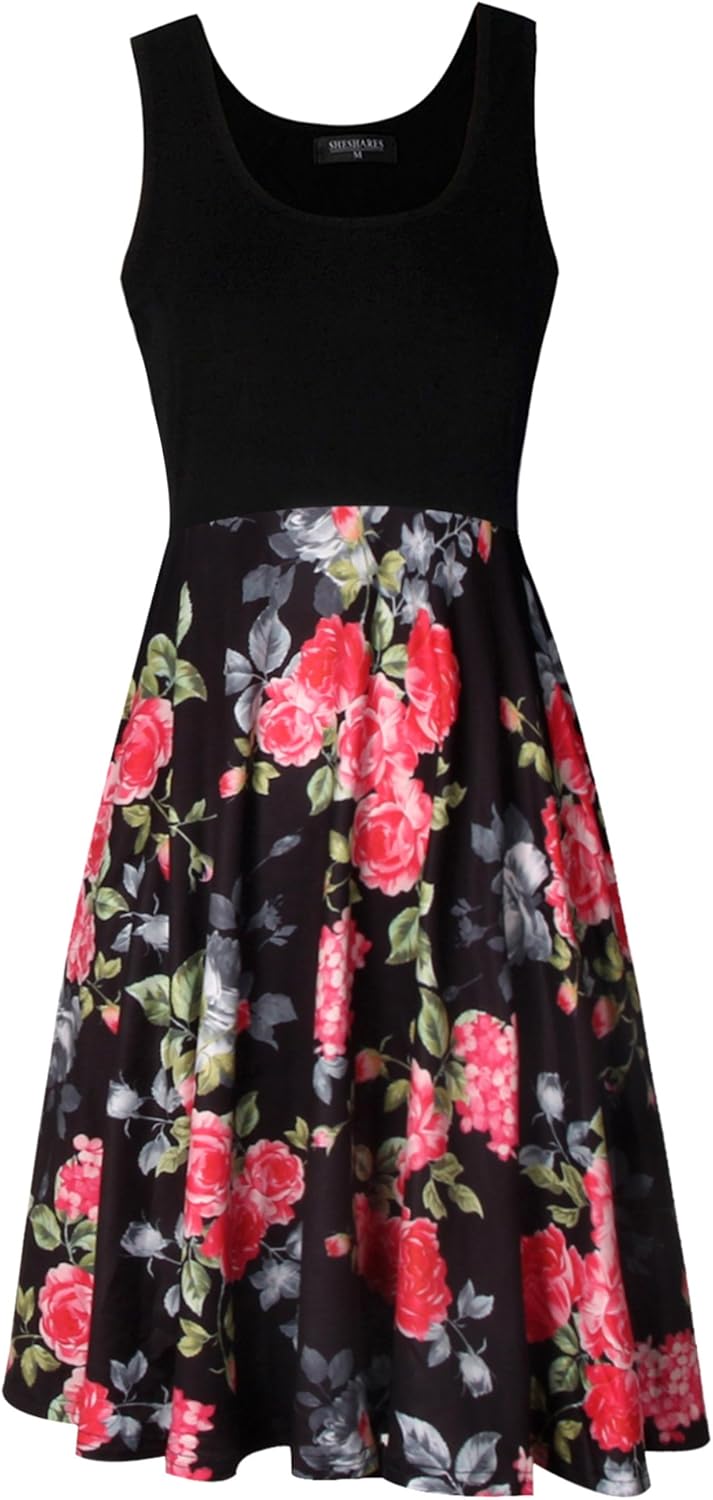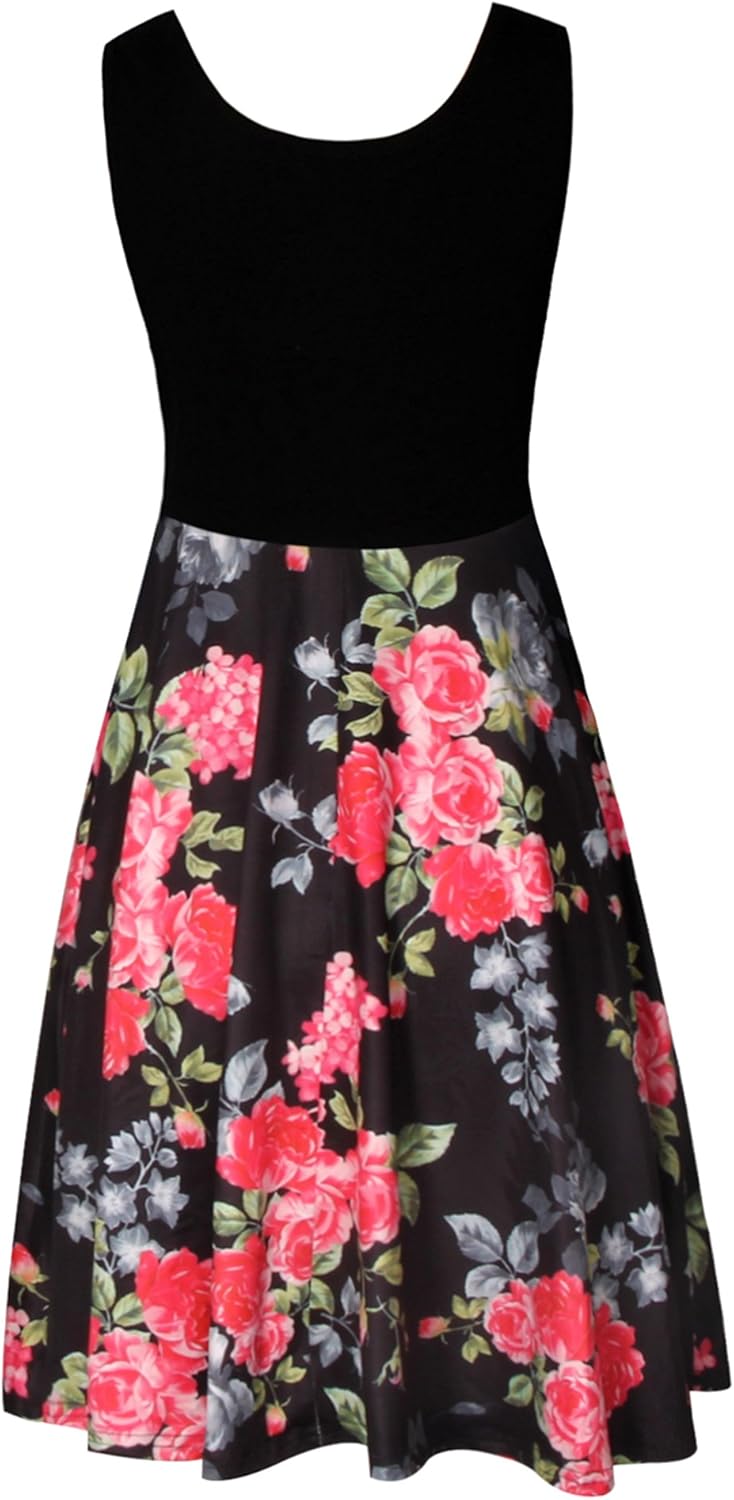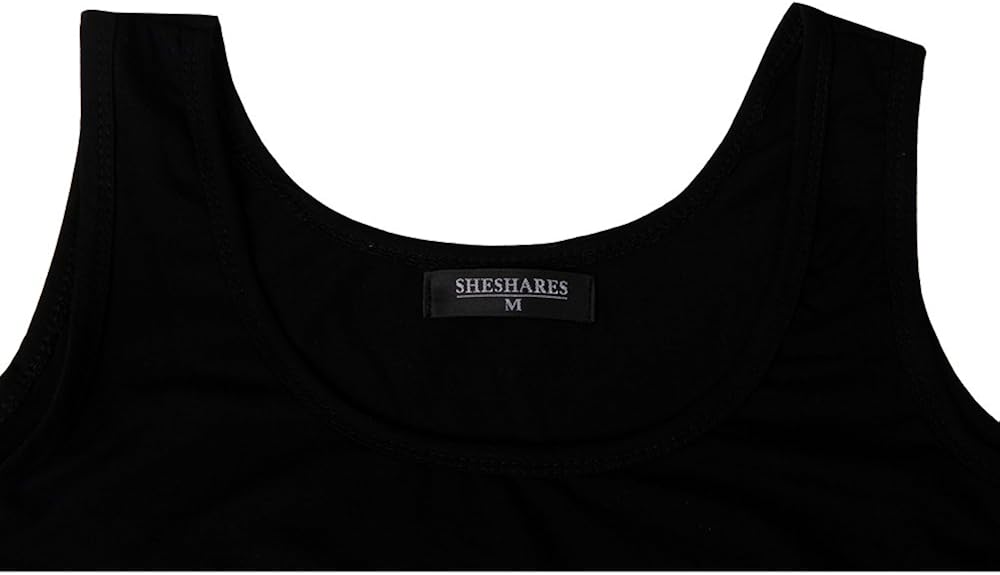
Sheshares Women Tank Dress Knee Length Indoor Clothing Swing Dress A Line
Category: AMAZON FASHION
Sheshares 1950's Women Vintage Tank Midi High Waist Casual Beach Sleeveless Dress Brand:ShesharesType:Tank Cocktail DressWeight:0.3KgPackage Include: 1*Tank Cocktail Dress Dress Size Chart(Inch): US 4-6 Small: Bust-32.2″--Waist-26.7″--Length- 35.4″ US 8-10 Medium: Bust-34.2″--Waist- 28.7″--Length-36″ US 12 Large: Bust- 36.2″--Waist-30.7″--Length-36.6″ US 14 X- Large: Bust-38.5″--Waist-33″--Length- 37.2″ US 16 XX-Large: Bust-40.9″--Waist- 35.4″--Length-37.7″ Kindly Remind: Dimensions above are measured manually.Please allow 1-3 cm deviation.Slight Difference in color should be acceptable due to inevitable differences in monitor setting and light. Notes:If for any reasons that you are not satisfied about the items received, please feel free to contact us firstly. We will definitely spare on effort to solve your concerns.If you are satisfied with our products, please leave a review. We will be so so so appreciated for your support. Enjoy your shopping time (￣y▽￣)~*
Features: 80% Cotton / 20% Polyester /Easy Care Fabric | Square Collar with Rounded Edges and Thickened Lining Around | Lightweight Without Being So Thin That One Can Not See Through It | Not too Low Neckline / Perfectly Hug One's Curves / Flares out on the Bottom | Clean and simple design that works for a walk on the beach or paired with some accessories for a night out. | All product images were taken in kind. In order to make sure our item could fit you well, please check the Size Chart at the left shown as image or in Product Description prior to ordering. Sheshares is a registered brand and trademark in the United States with Serial Number 87371530.Please choose and buy from "SHESHARES" direct.